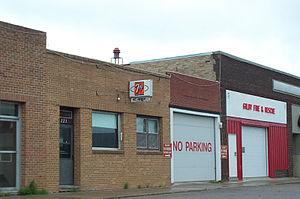
Gilby est une ville située dans le comté de Grand Forks, dans l’État du Dakota du Nord, aux États-Unis. Lors du recensement de 2010, sa population s’élevait à 237 habitants.